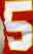
Number: 5